The Madwoman of Central Park West

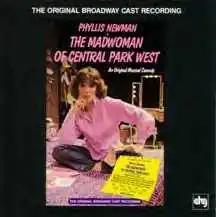
Original cast recording

The Madwoman of Central Park West is a semi-autobiographical one-woman musical with a book by Arthur Laurents and Phyllis Newman and songs by various composers and lyricists. It focuses on the difficulties faced by an older actress who tries to balance her career with her life as a wife and mother.